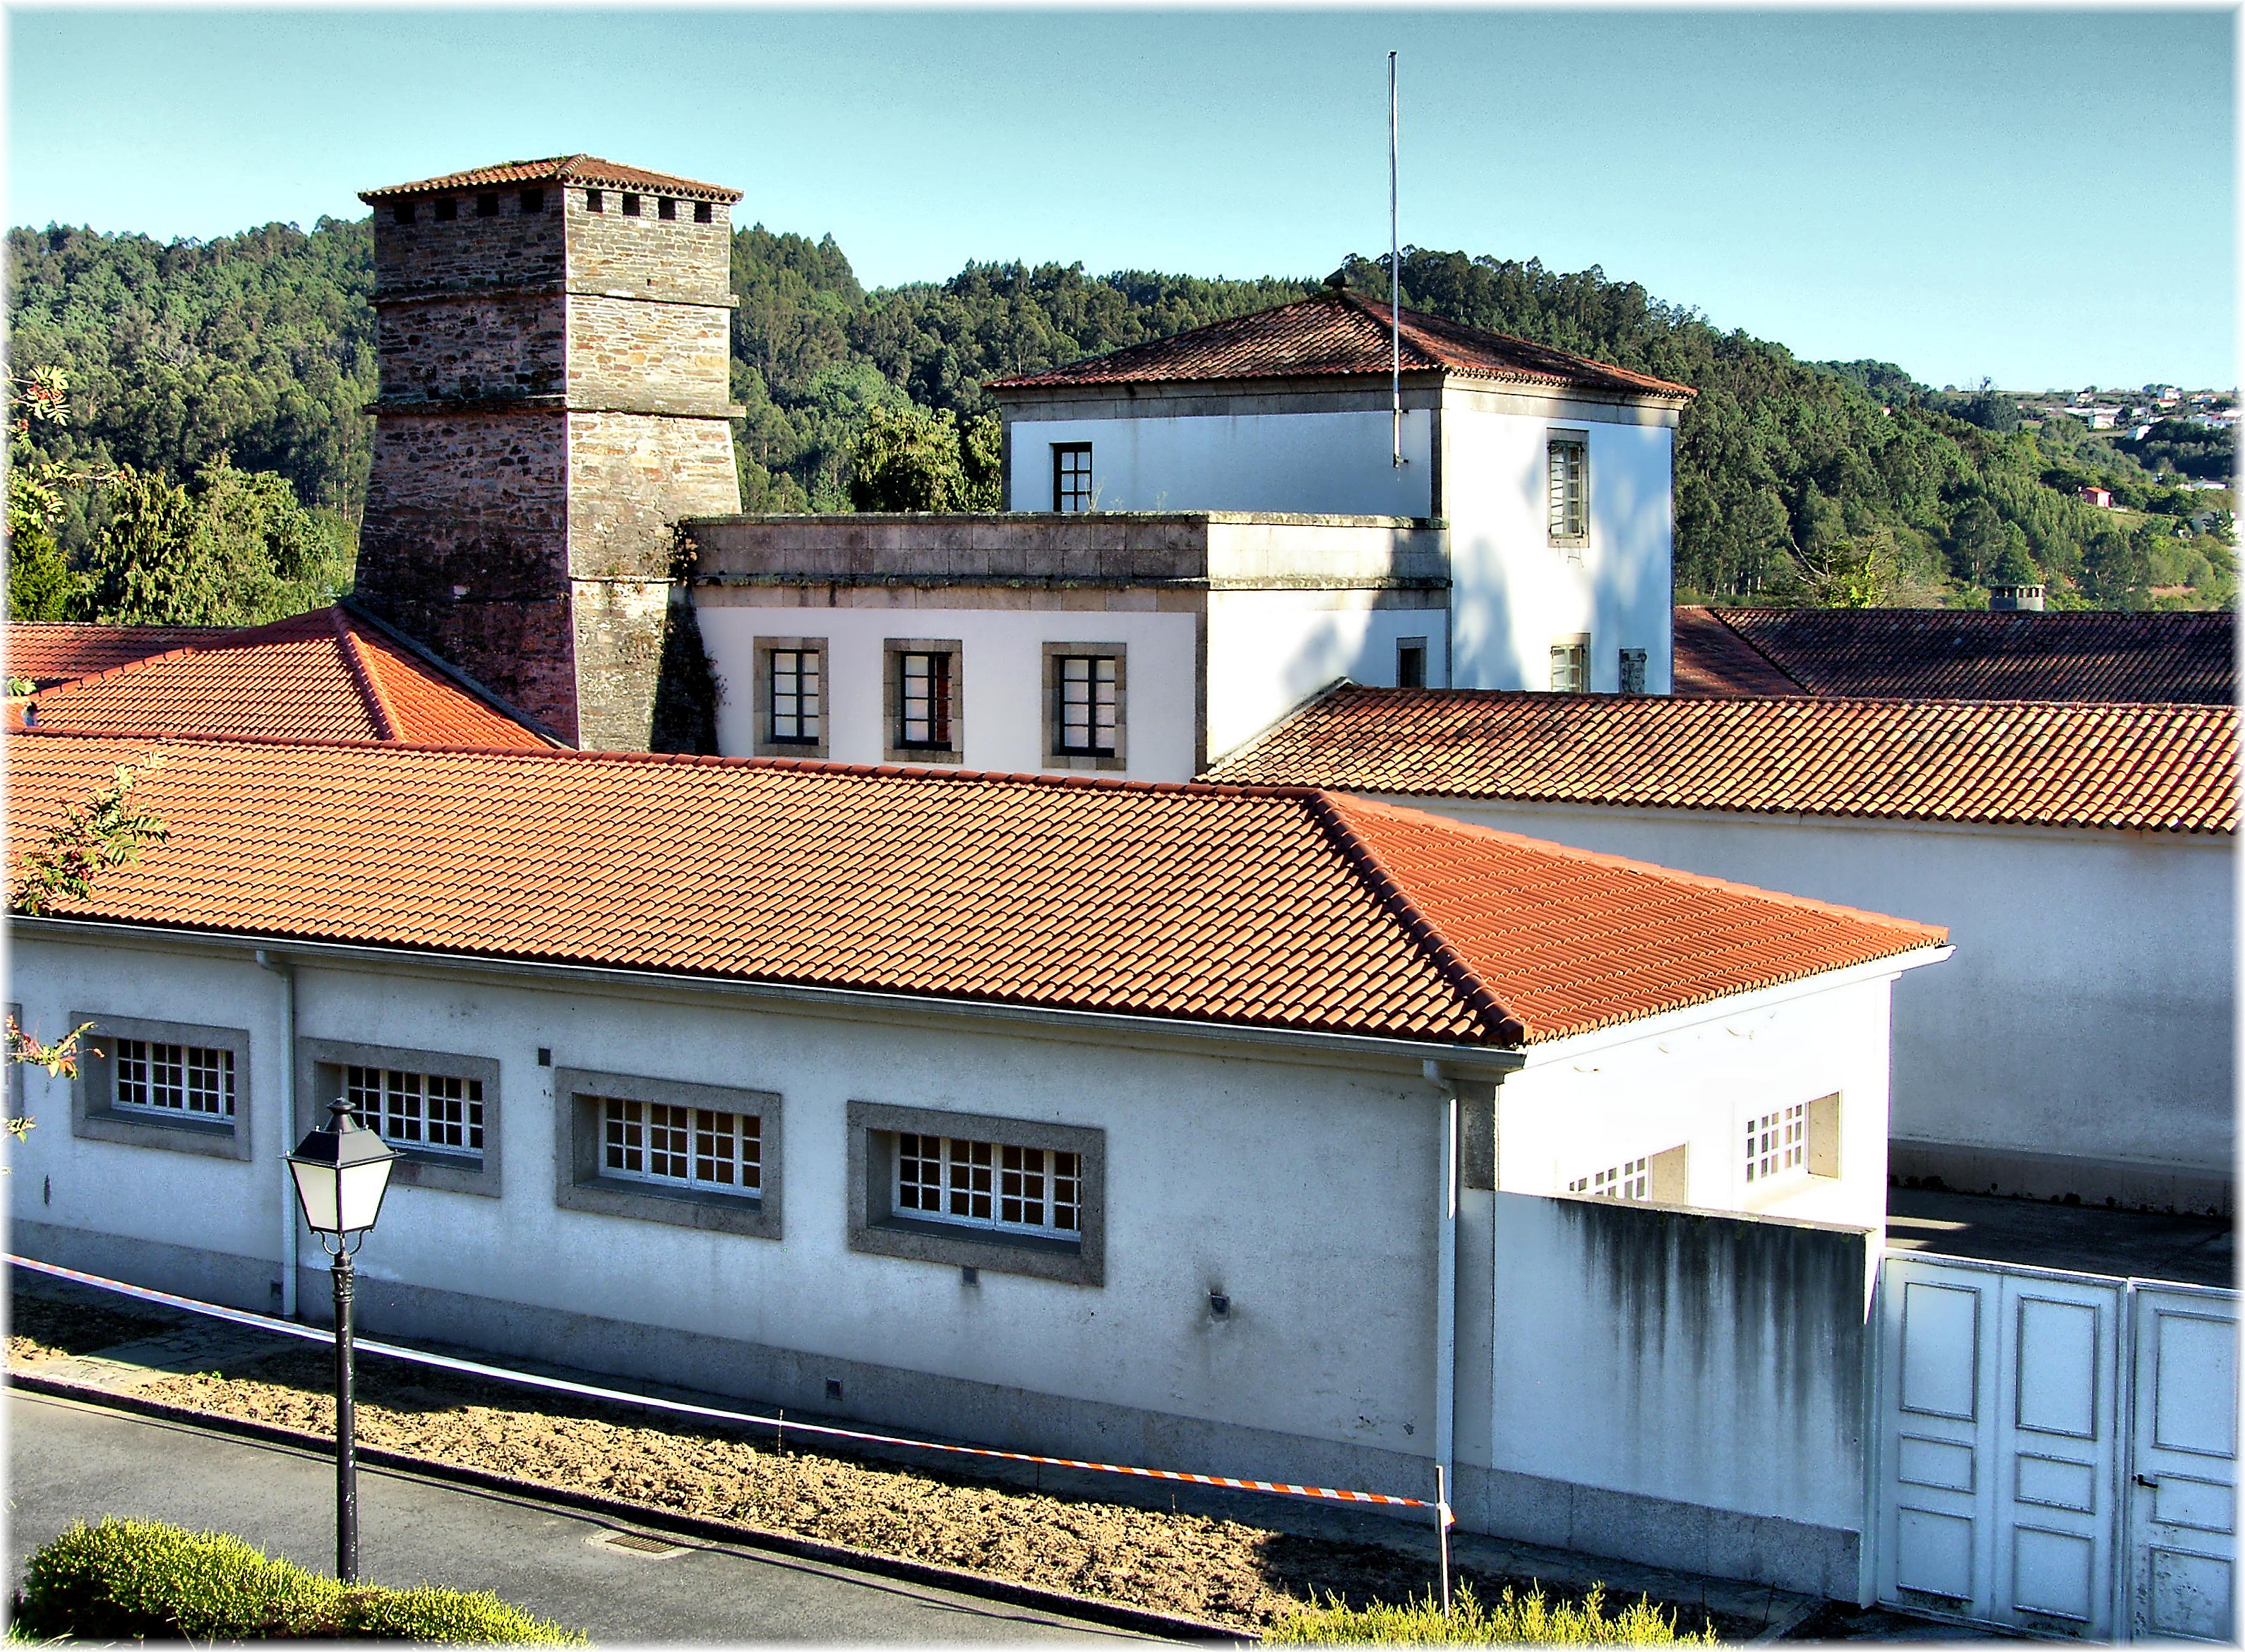
architecture, house, roof, building, home, transport, suburb, facade, property, cool image, estate, urban area, residential area, rolling stock